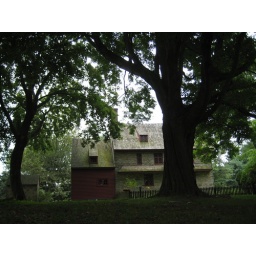
Big trees in back of the house